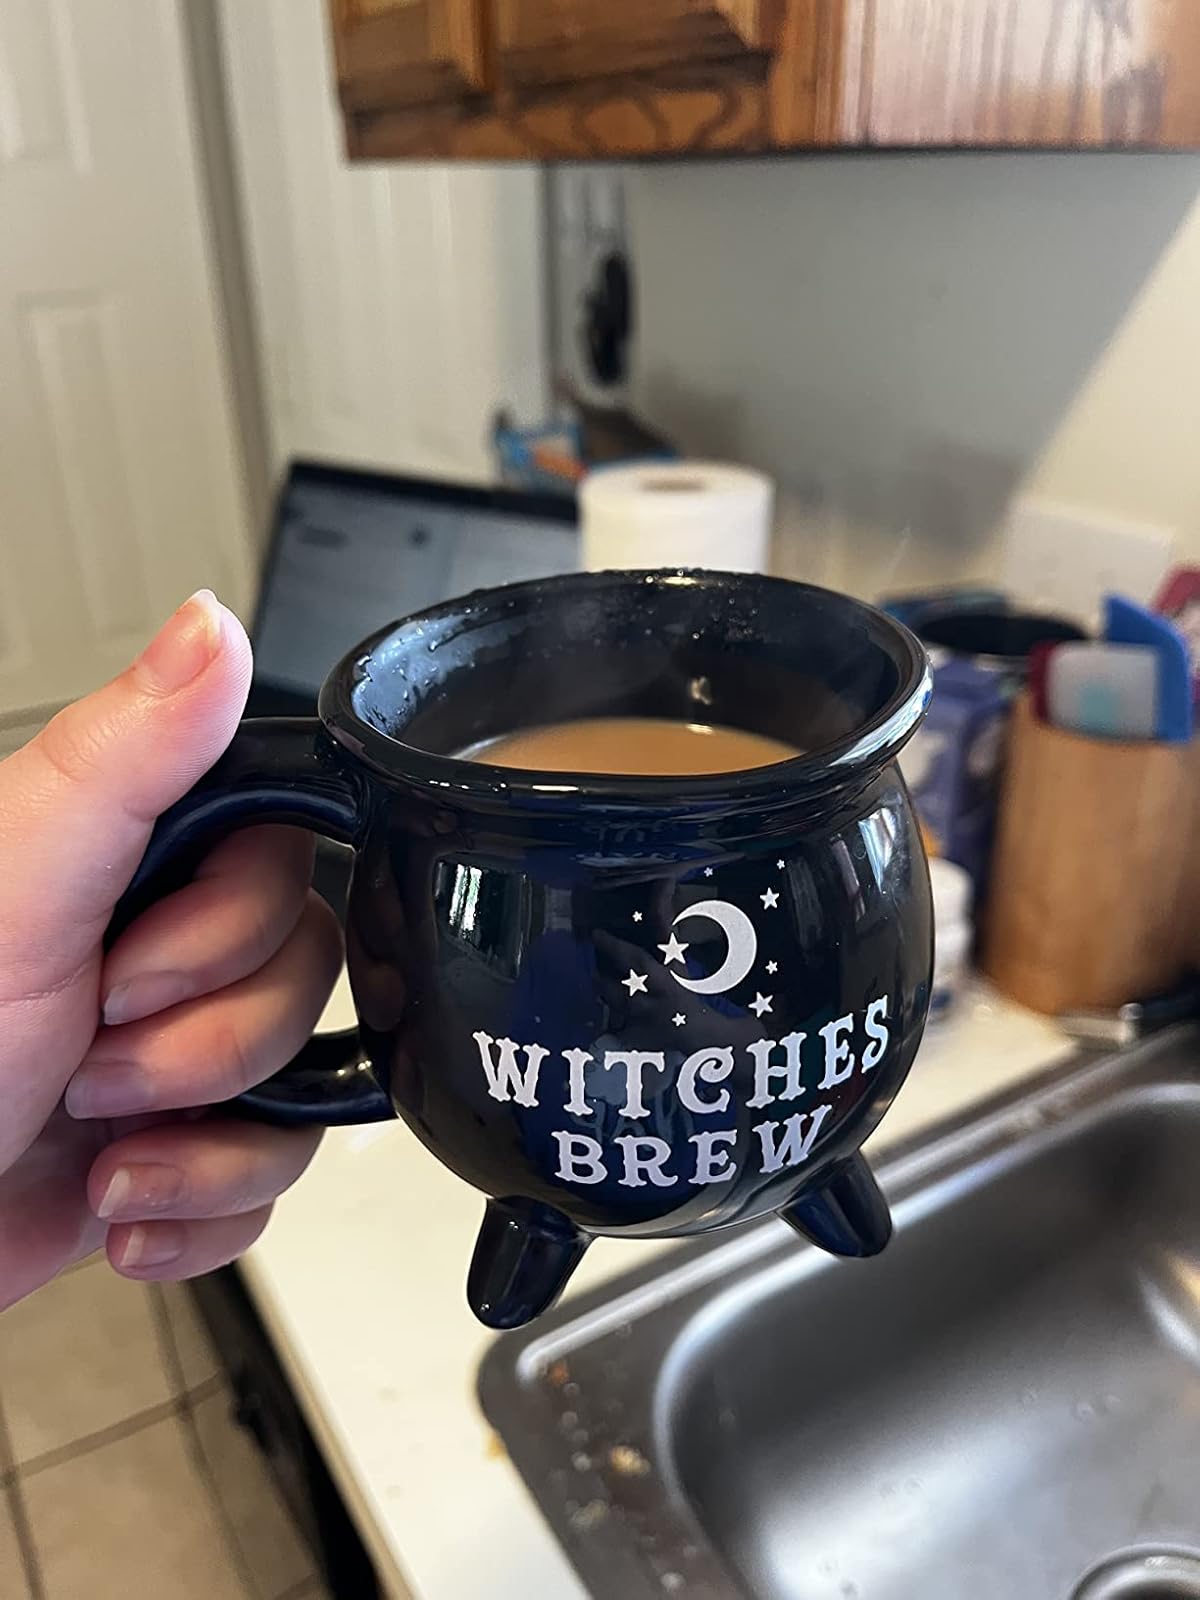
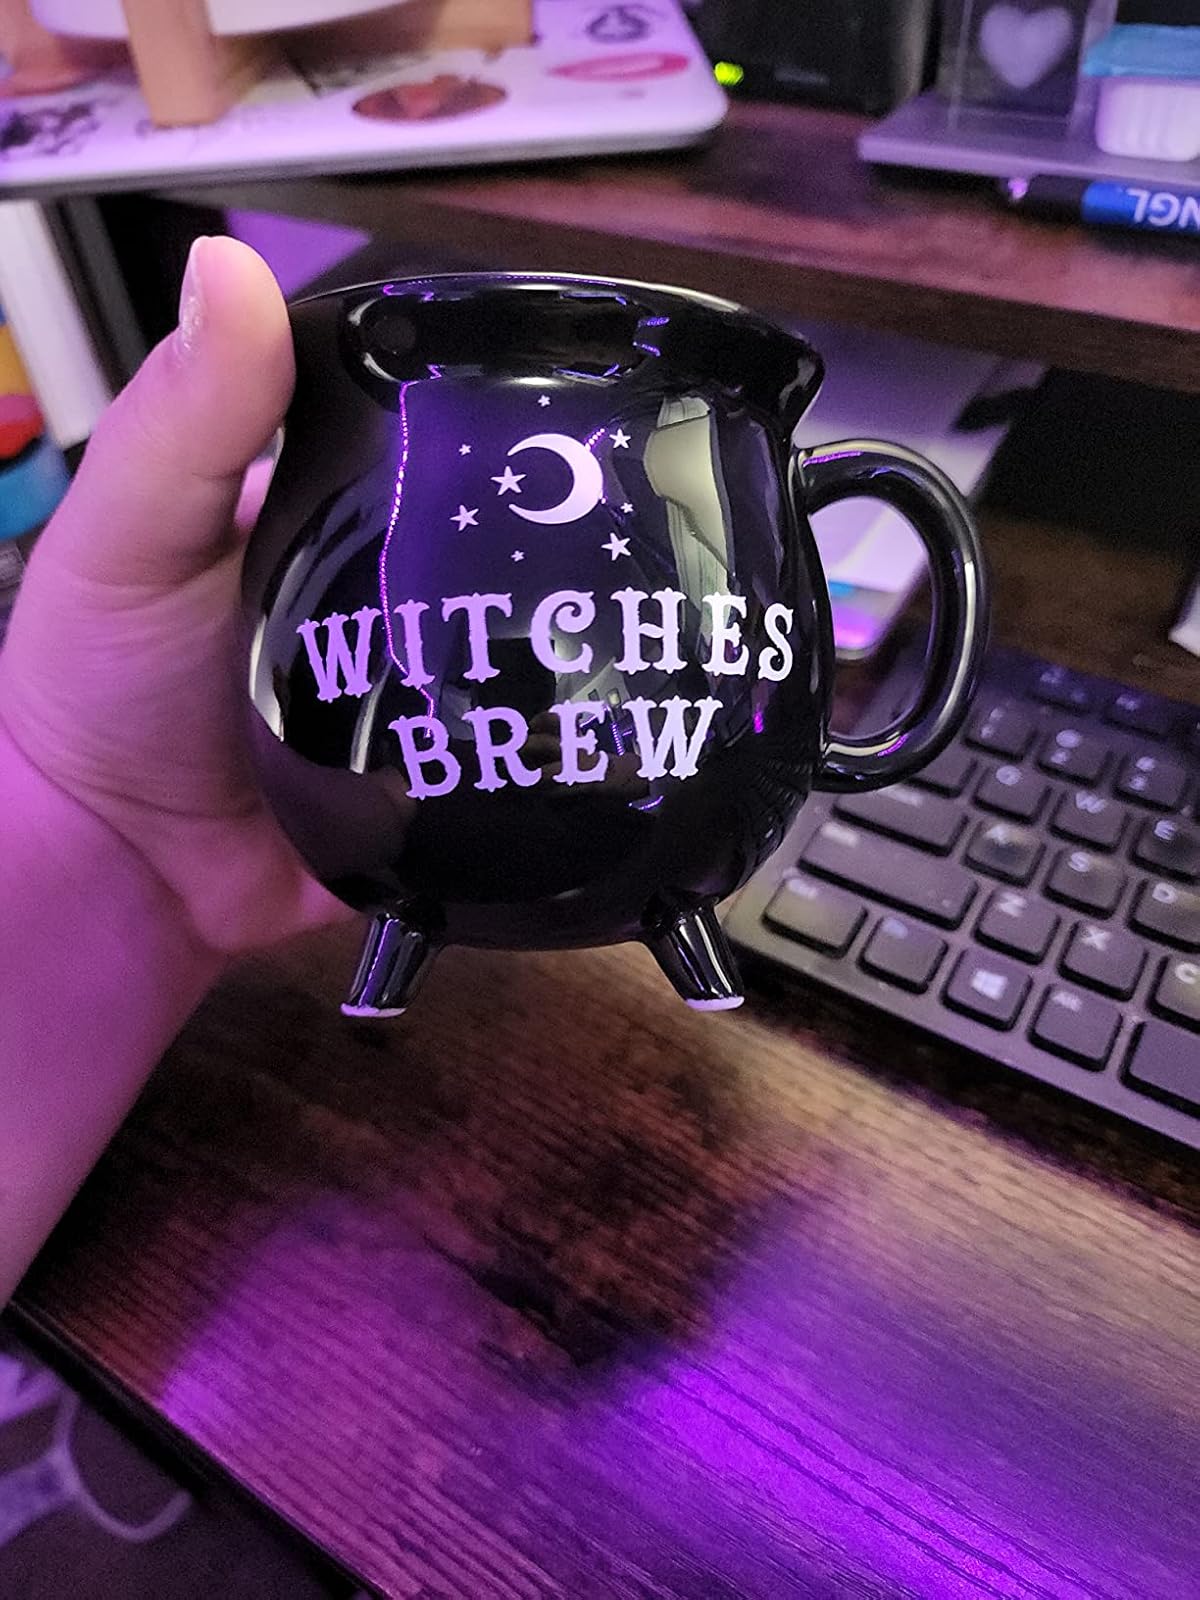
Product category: items_mug
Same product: yes